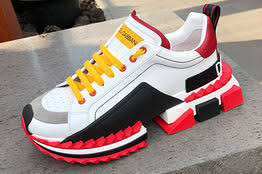
Label: Sneaker